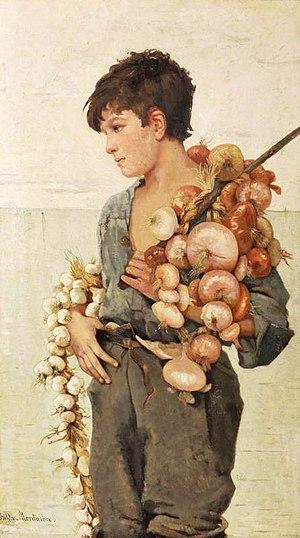
Hilda Montalba, née en 1846 en Angleterre au Royaume-Uni et morte en 1919 à Venise en Italie, est une artiste-peintre et sculptrice britannique.